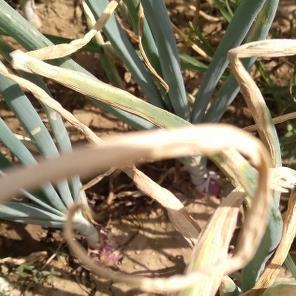
Crop: Onion
Condition: alternaria-d